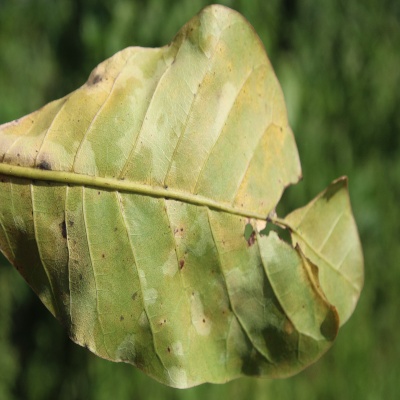
Crop: Cashew
Condition: anthracnose